2007 World Series of Poker results

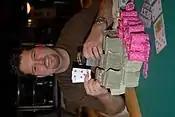
Goldberg at the 2007 WSOP

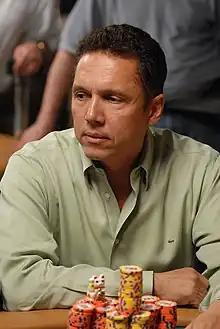
Bennett at the 2007 WSOP

Bennett and Korfman made a deal before heads-up play began. Korfman agreed to let Bennett win the title uncontested if Bennett agreed to split the prize money. They split the cash evenly with each taking home roughly $293,000. With 1,882 entrants over the age of 55, this was the largest Senior's event ever.